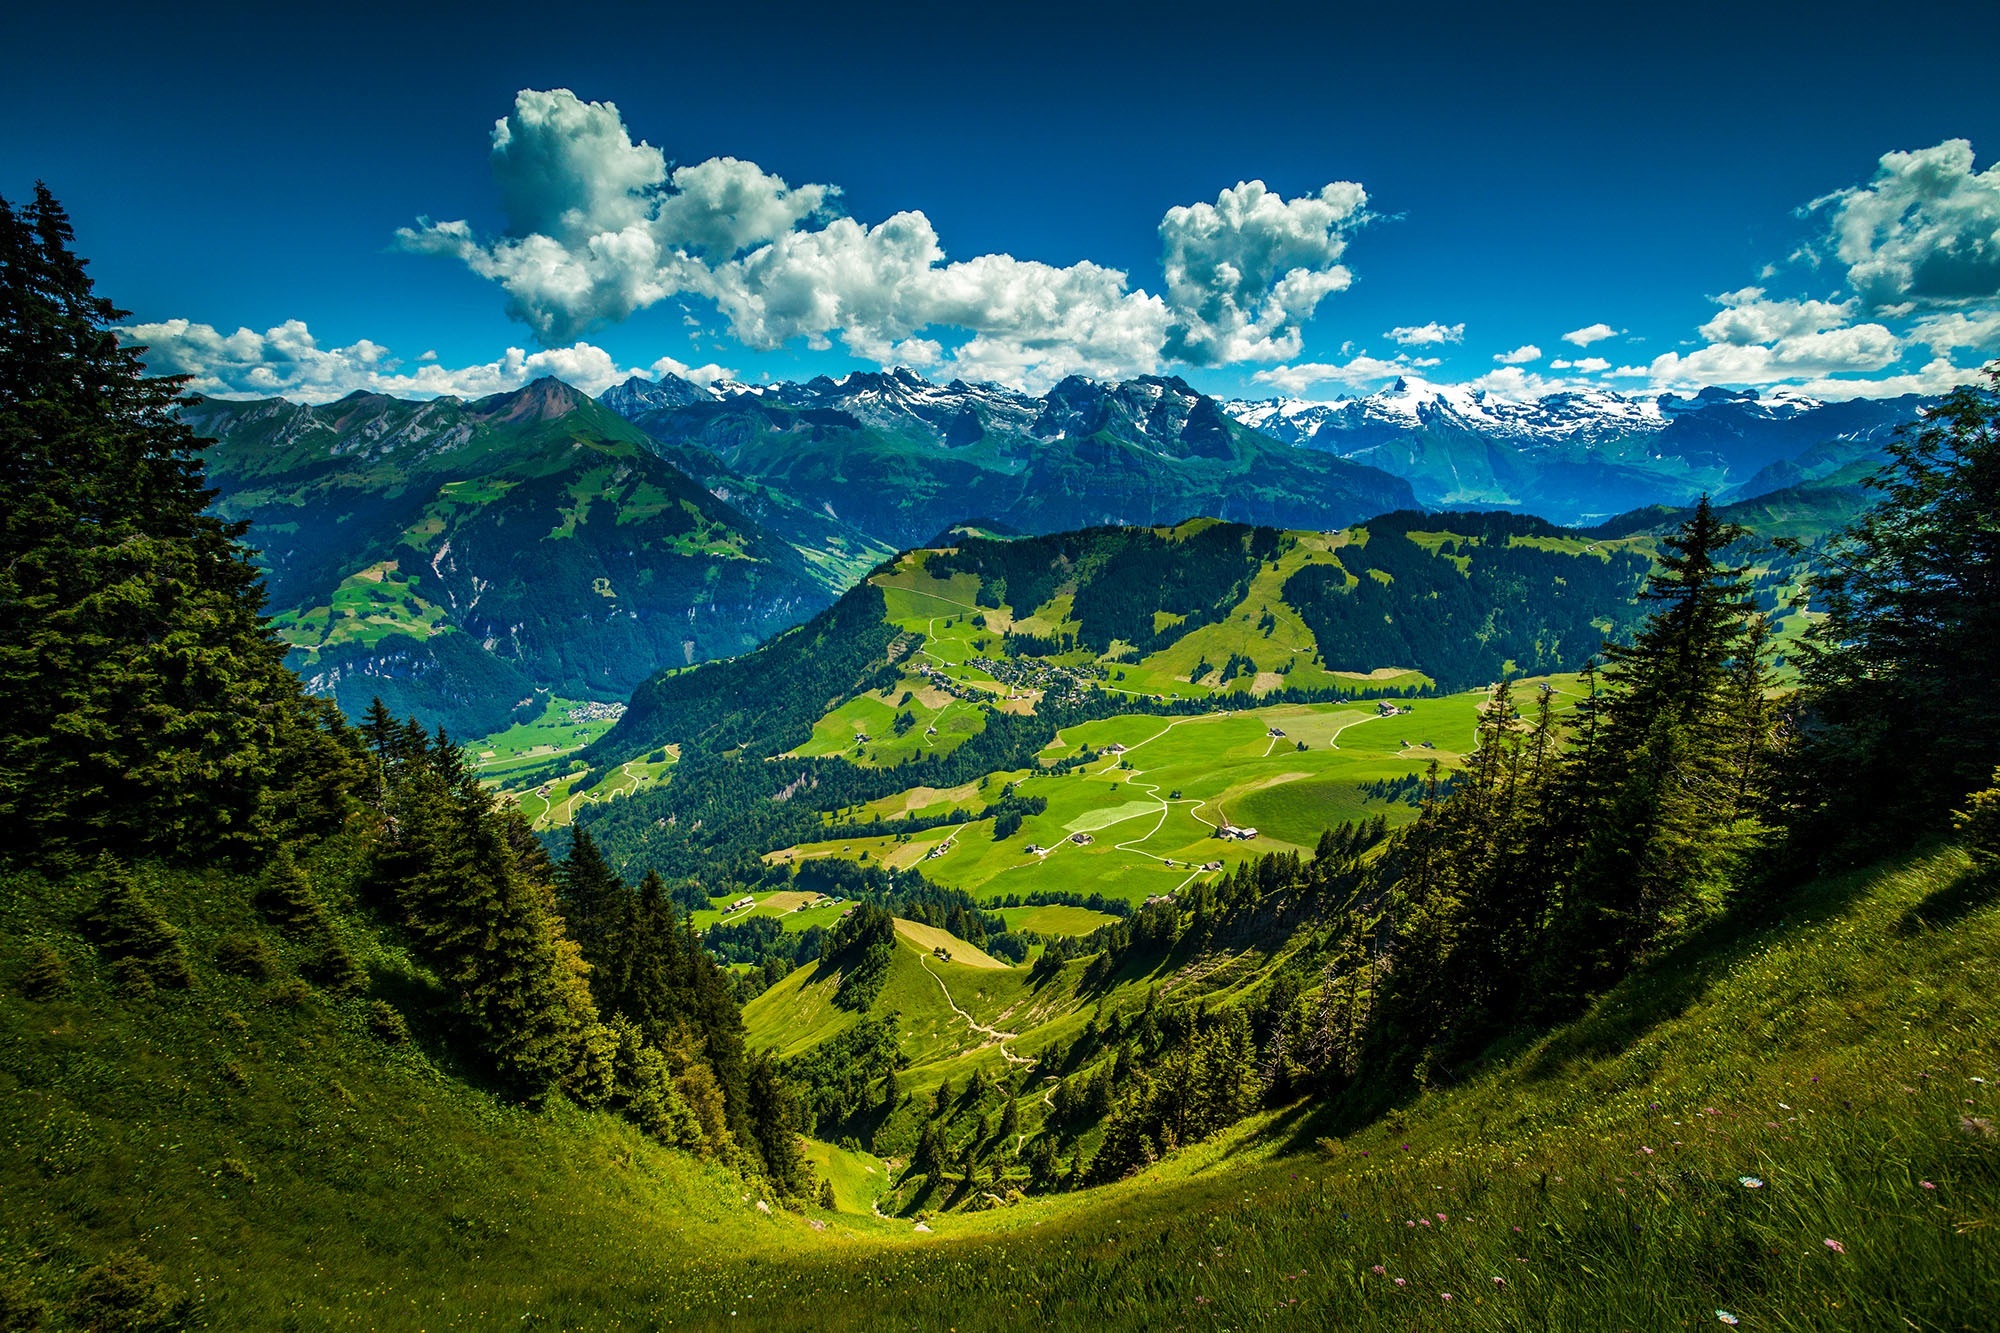
landscape, nature, forest, grass, wilderness, mountain, cloud, sky, meadow, hill, valley, mountain range, green, blue, highland, national park, ridge, trees, hills, clouds, mountains, alps, grassland, valleys, plateau, fell, ecosystem, landform, mountain pass, geographical feature, mountainous landforms, computer wallpaper